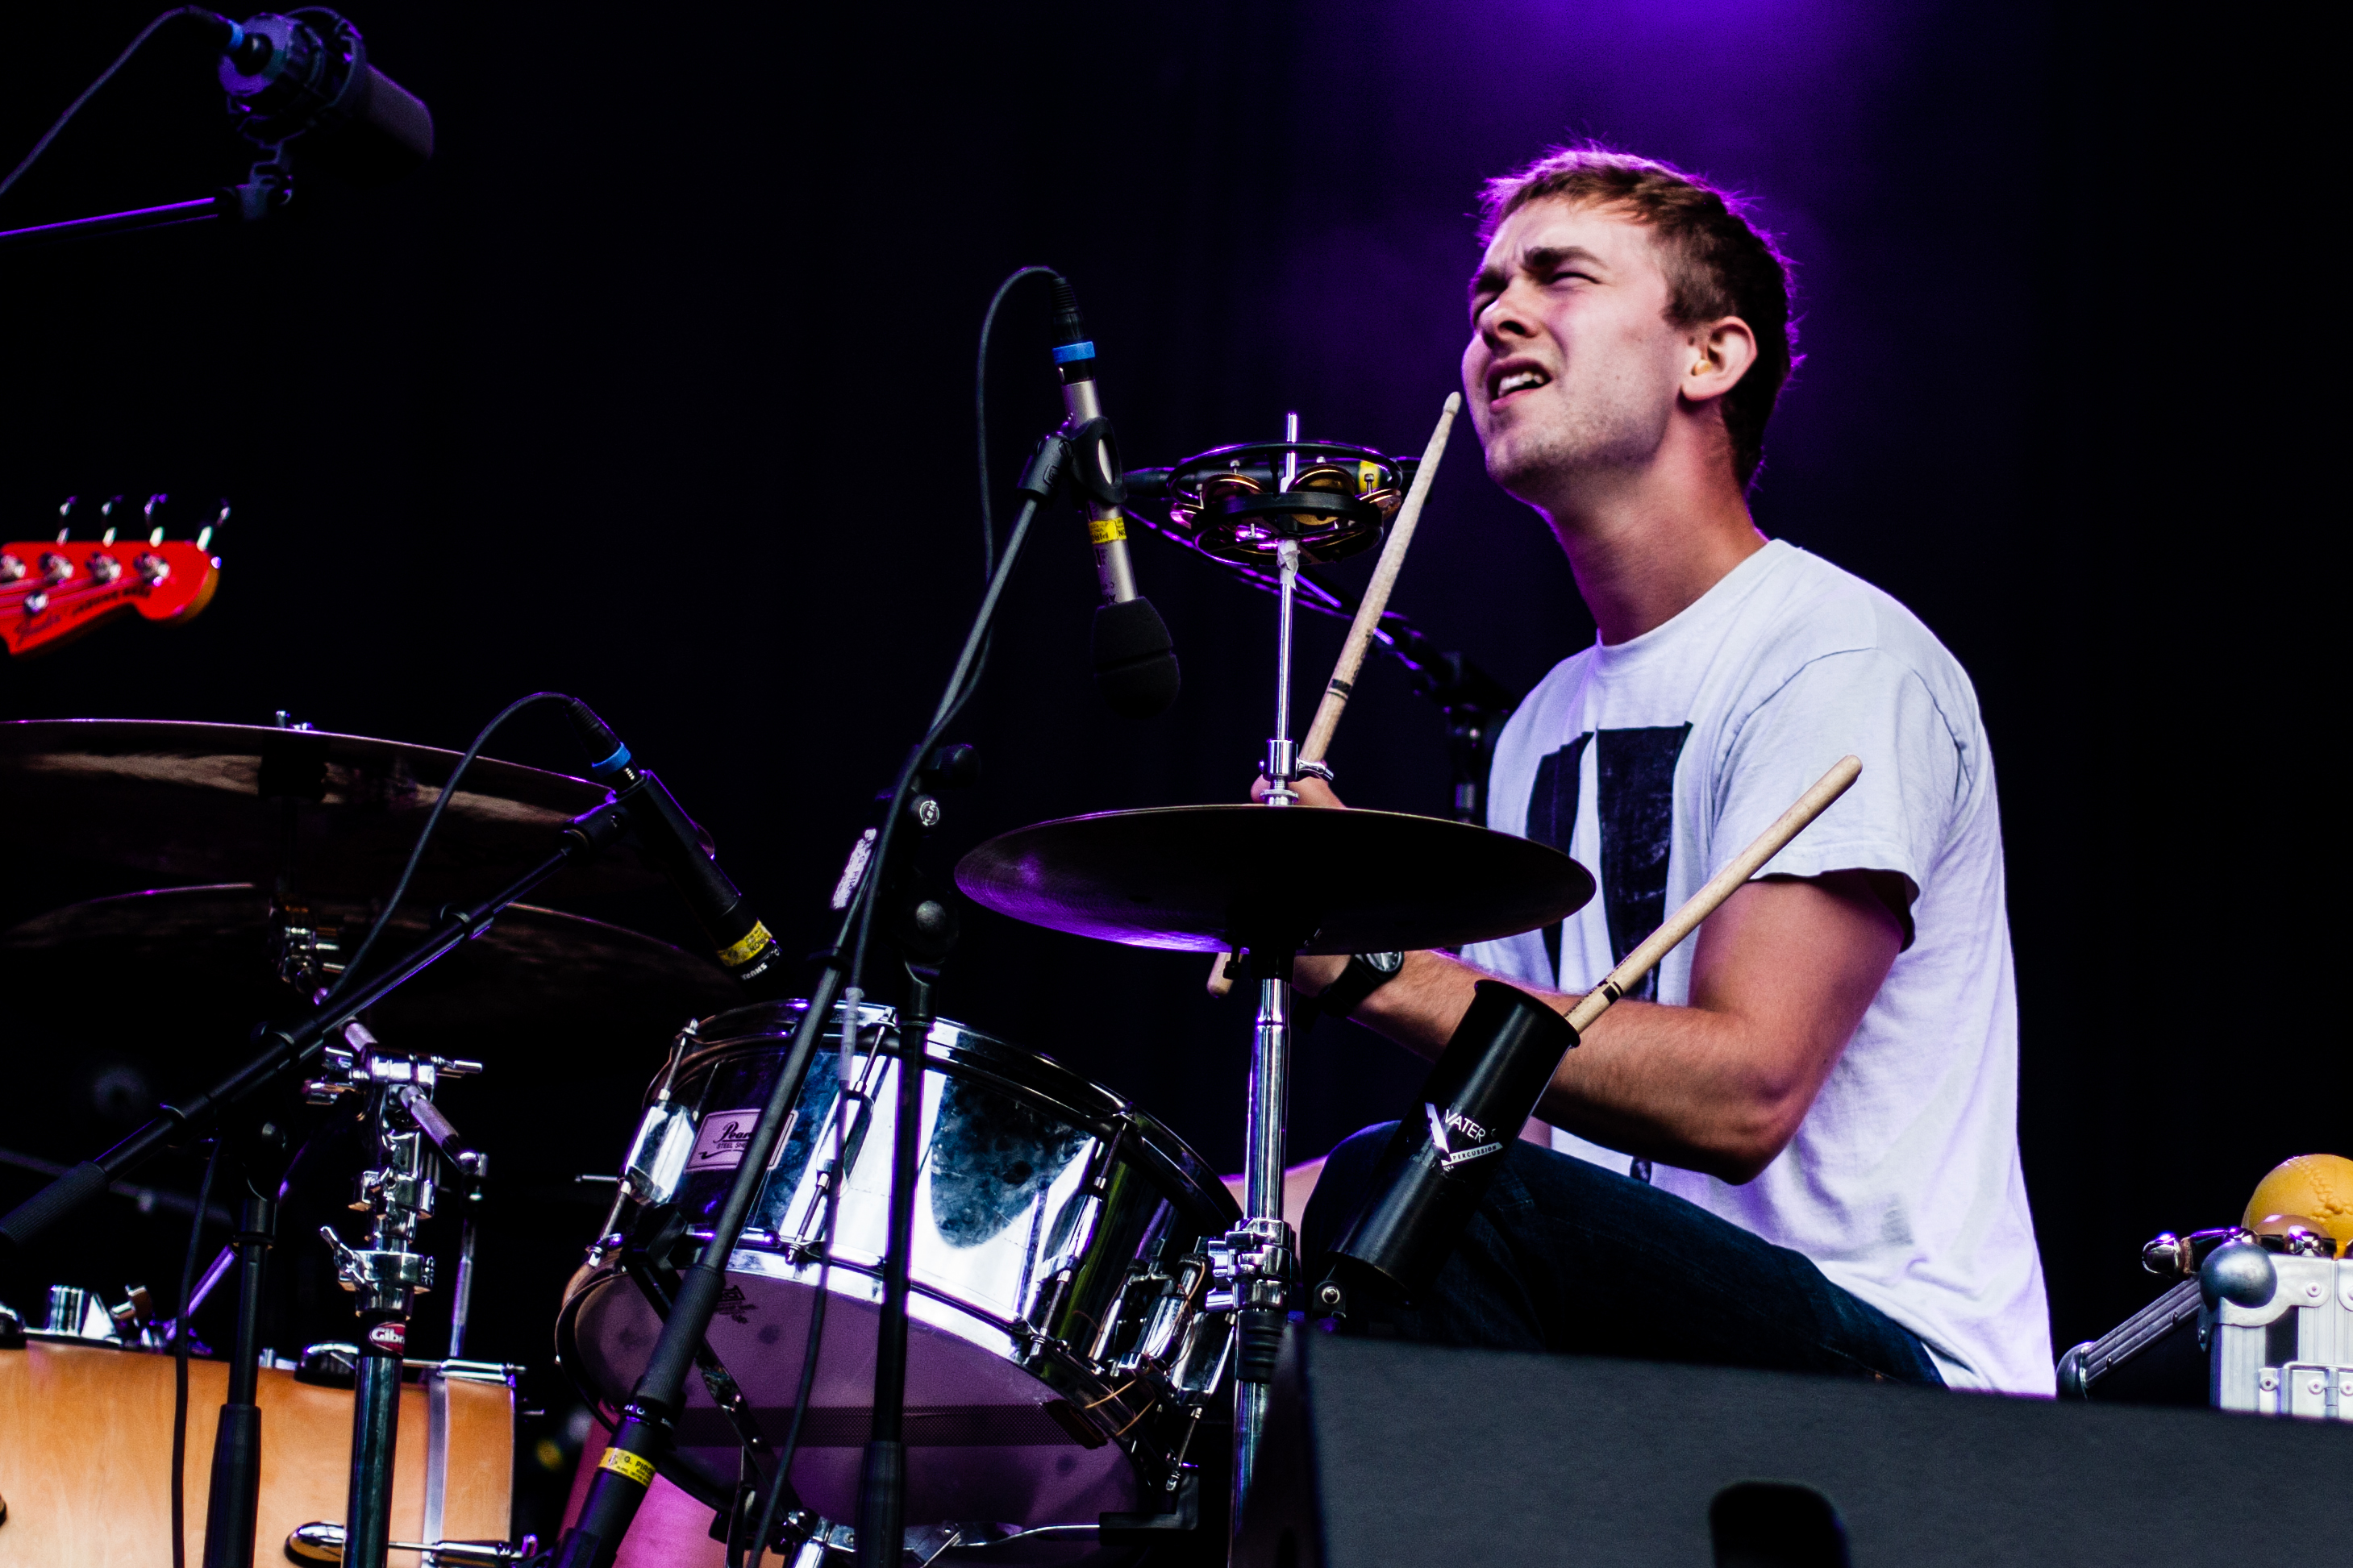
music, concert, live, musician, drum, percussion, stage, brussels, jazz, bruxelles, fete, musique, fetedelamusique, saintgilles, brns, performance, bassist, singing, guitarist, drums, drummer, entertainment, performing arts, singer songwriter, rock concert, skin head percussion instrument